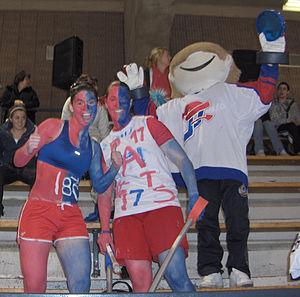
Supportrices au Hockey féminin
La Ligue de hockey féminin collégial division 1 est une ligue de hockey sur glace féminin québécoise. Cette ligue offre le plus fort calibre de jeu pour les jeunes femmes âgées de 17 à 20 ans au Québec. La ligue est intégrée aux programmes du système collégial québécois. La Ligue est de plus sanctionné par Hockey Québec et par le Réseau du sport étudiant du Québec.